First same-sex marriage in Spain

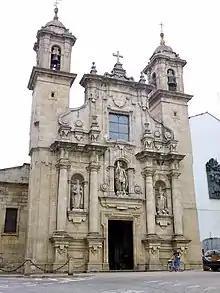
Church of Saint George (Igrexa de San Xurxo), in A Coruña, where Elisa and Marcela got married.

Marcela and Elisa met while studying in the Teacher-Training College for Teachers in A Coruña, where the future teachers of elementary education were educated. Their friendship gave way to a more intimate relationship. Marcela's parents, seeing that the friendship was growing beyond what was socially permitted and fearing a possible scandal, sent their daughter to Madrid. Time went by and both, one in A Coruña and the other in Madrid, finished their studies. They were reunited again when Elisa was appointed as a temporary teacher at Couso, a small parish of Coristanco in A Coruña. Nearby, in Vimianzo, in the village of Calo, Marcela established herself already as a superior teacher. As a consequence of the same, they decided to live together in Calo, where Elisa worked. In 1889, Marcela had to go to teach classes at Dumbría while Elisa remained in Calo, but they stayed in contact until Elisa moved to the town where Marcela lived.